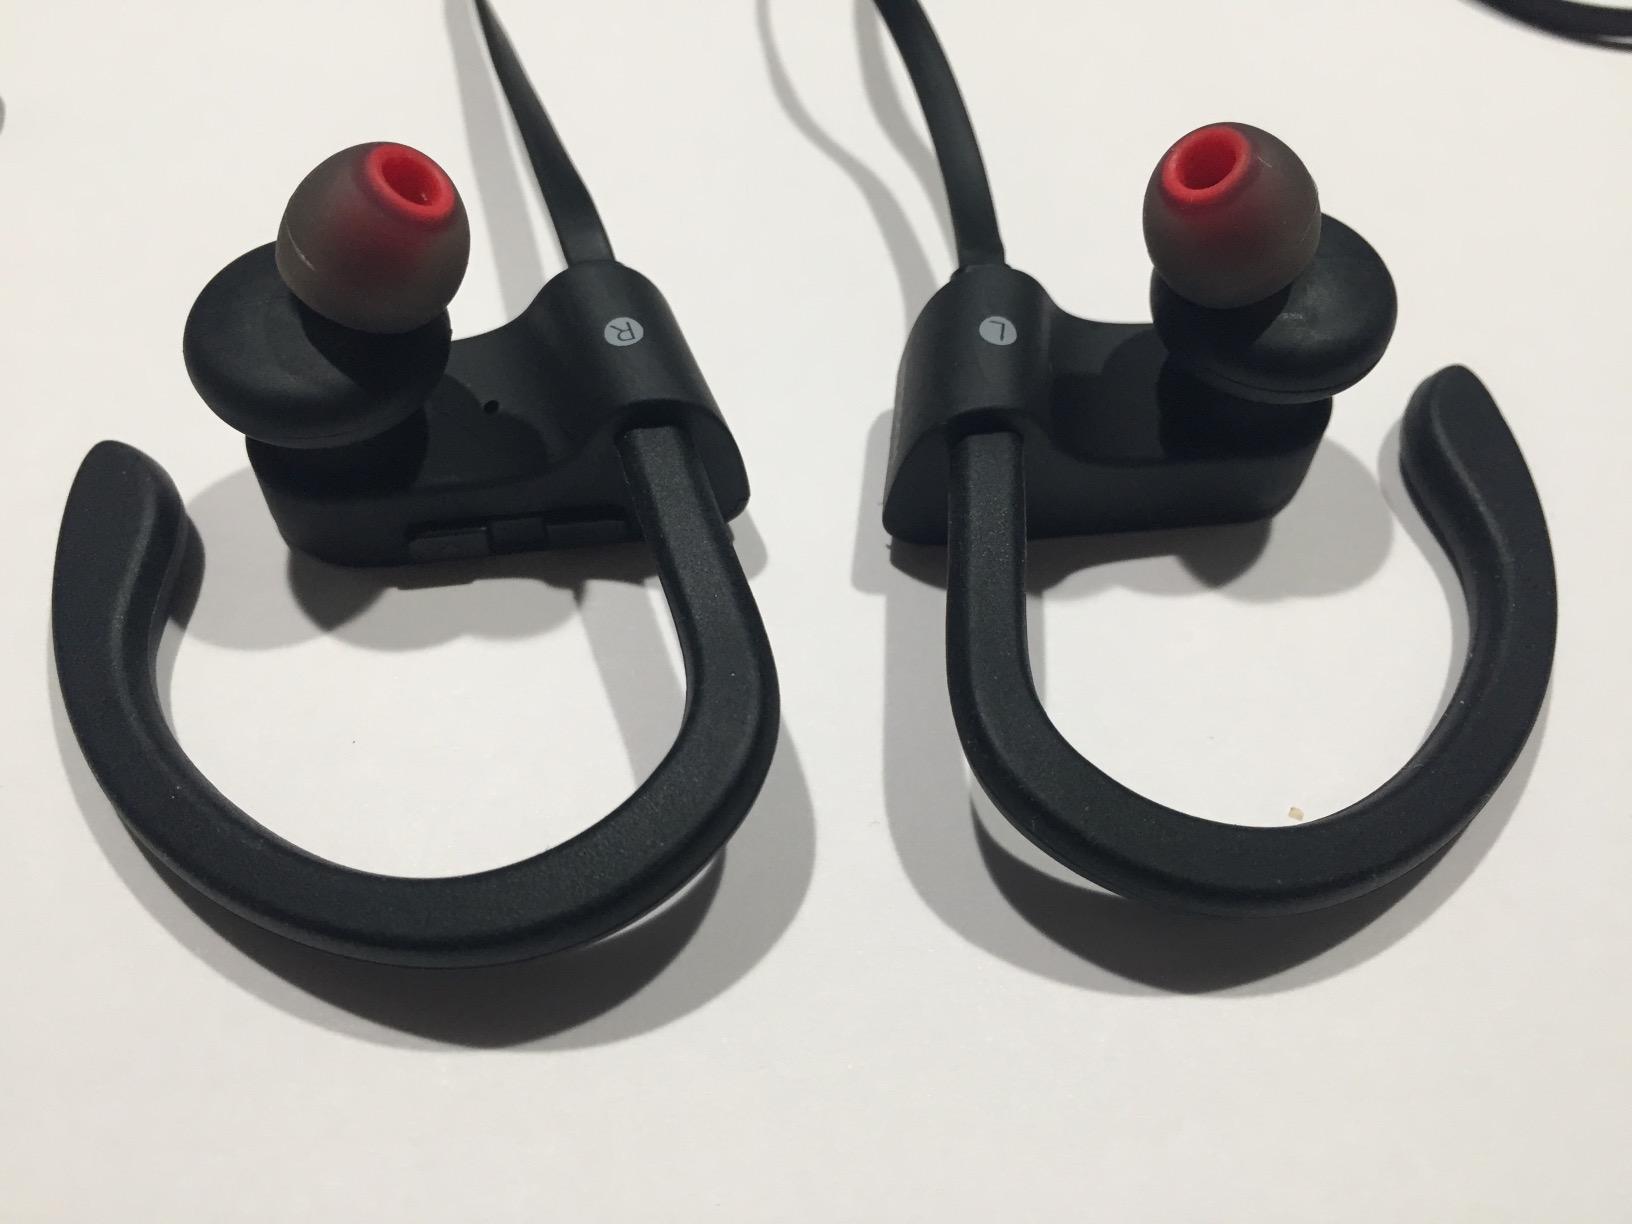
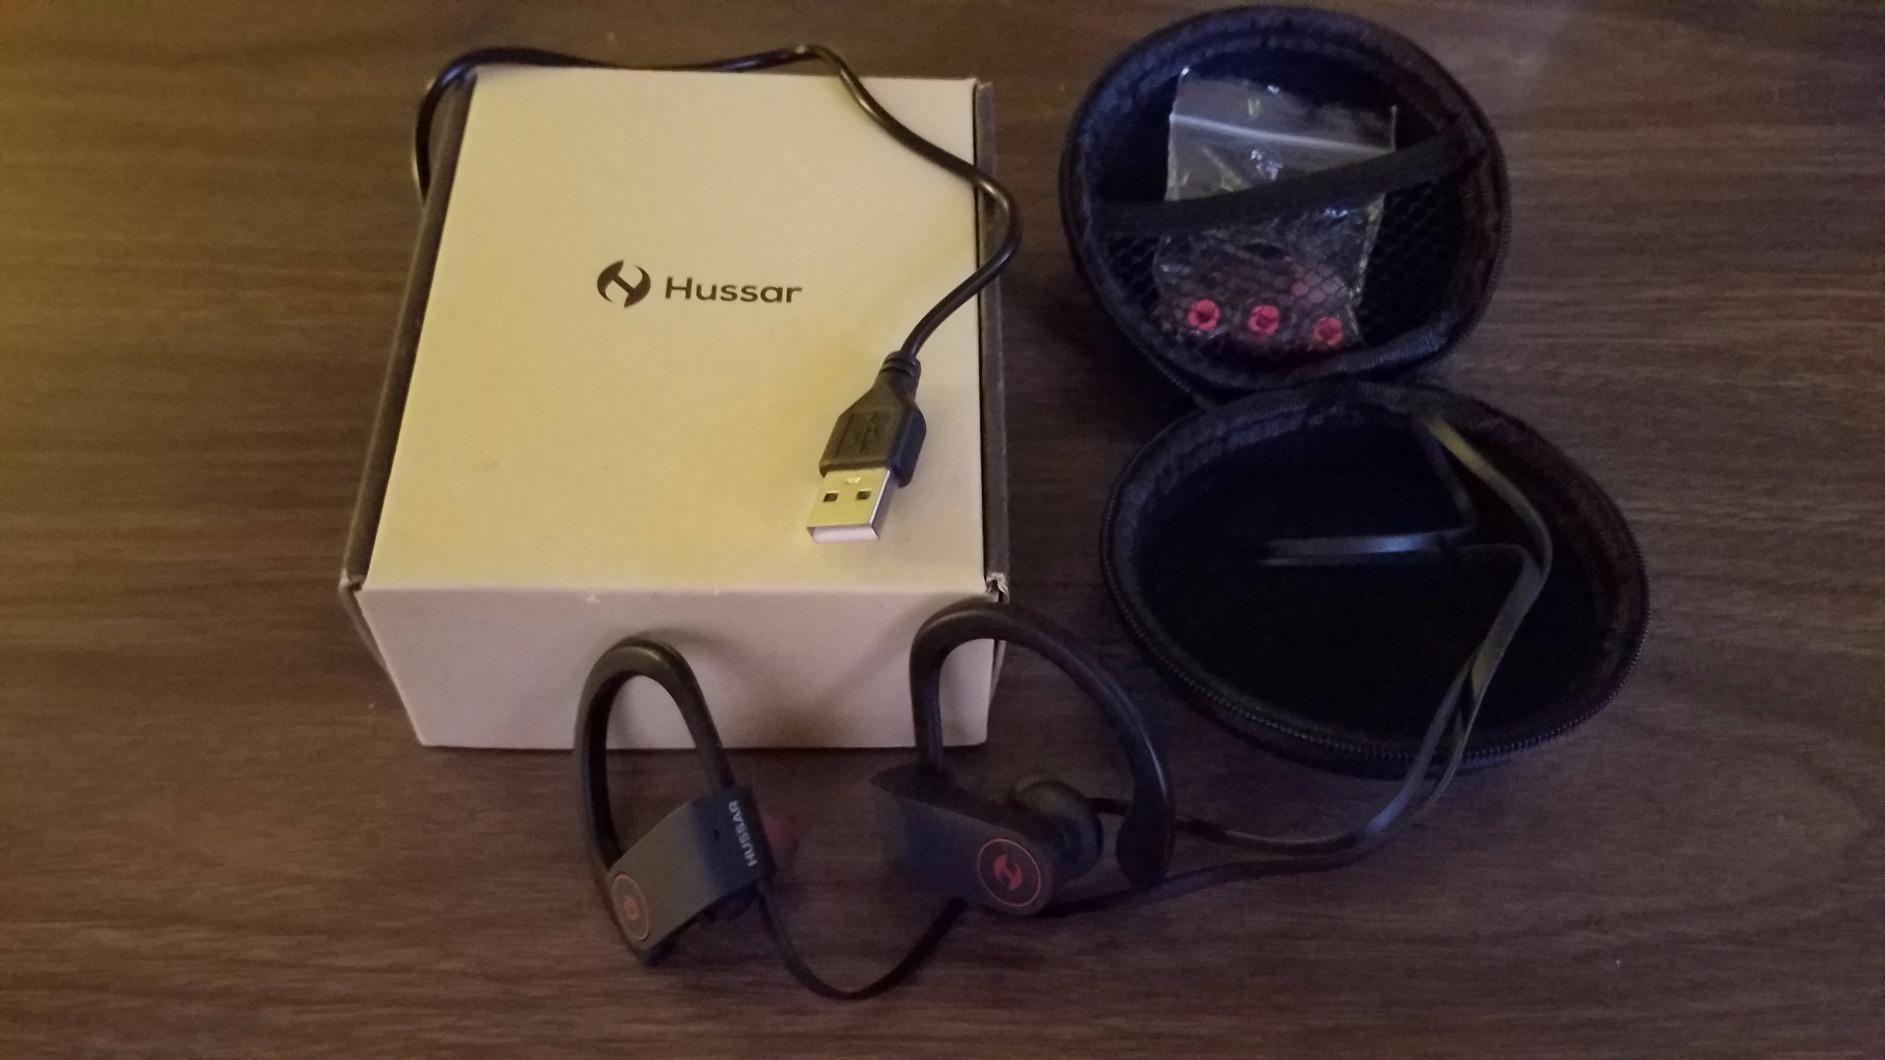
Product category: headphones
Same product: yes